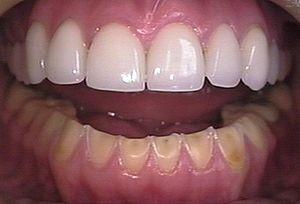
L’usure des dents est la perte de substance dentaire par d'autres moyens que la carie. Il s'agit d'un processus normal qui survient chez environ 97 % de la population. Processus physiologique normal se produisant tout au long de la vie, l'augmentation de la durée de vie des humains a augmenté l'incidence de la perte de surface dentaire non carieuse. L'usure des dents varie considérablement d'un individu à l'autre, avec une usure extrême et des fractures de l'émail courantes dans les échantillons archéologiques et l'érosion dentaire plus courante aujourd'hui.